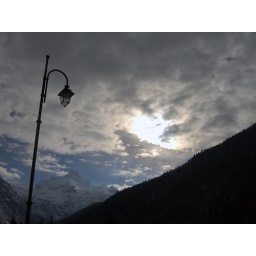
standing in the clouds